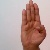
The image shows a hand gesture representing the letter 'B' in Indian Sign Language.